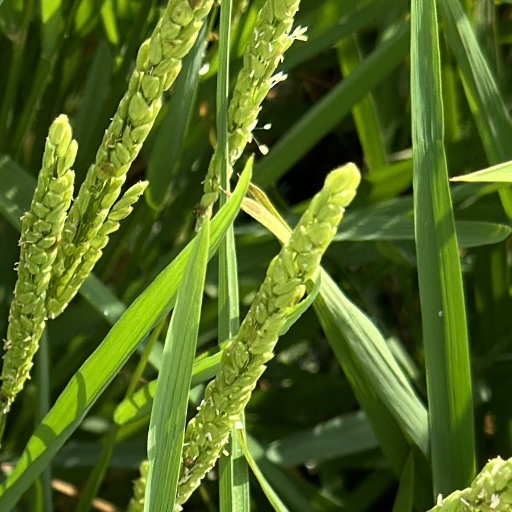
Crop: rice